BMW R1200RT

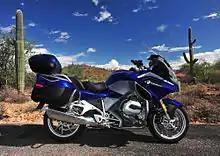
San Marino blue 2015 R1200RT

The 2014 model represented a wholesale redesign of the R1200RT. The biggest change was a shift to a water cooled version of the boxer engine, producing dyno tested and torque. BMW claimed 125 horsepower and 92 lb/ft of torque with their own testing methodology. The seat and seating position, fairing, instrumentation, and frame were also updated. The standard ride modes "Rain" and "Road" can also be activated at the press of a button to adapt to weather conditions and road surfaces. An on-board computer, an electrically operated windshield, standard color-matched saddle bags, and heated grips were also basic items.